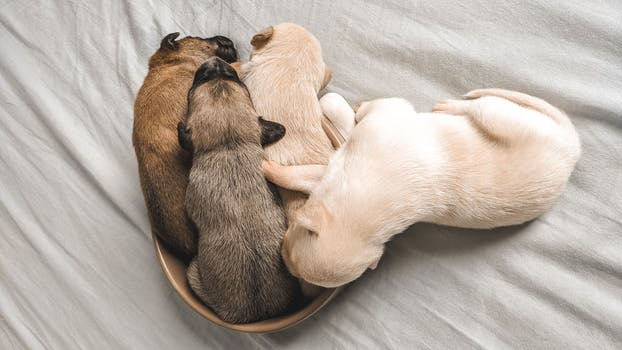
Label: No Watermark